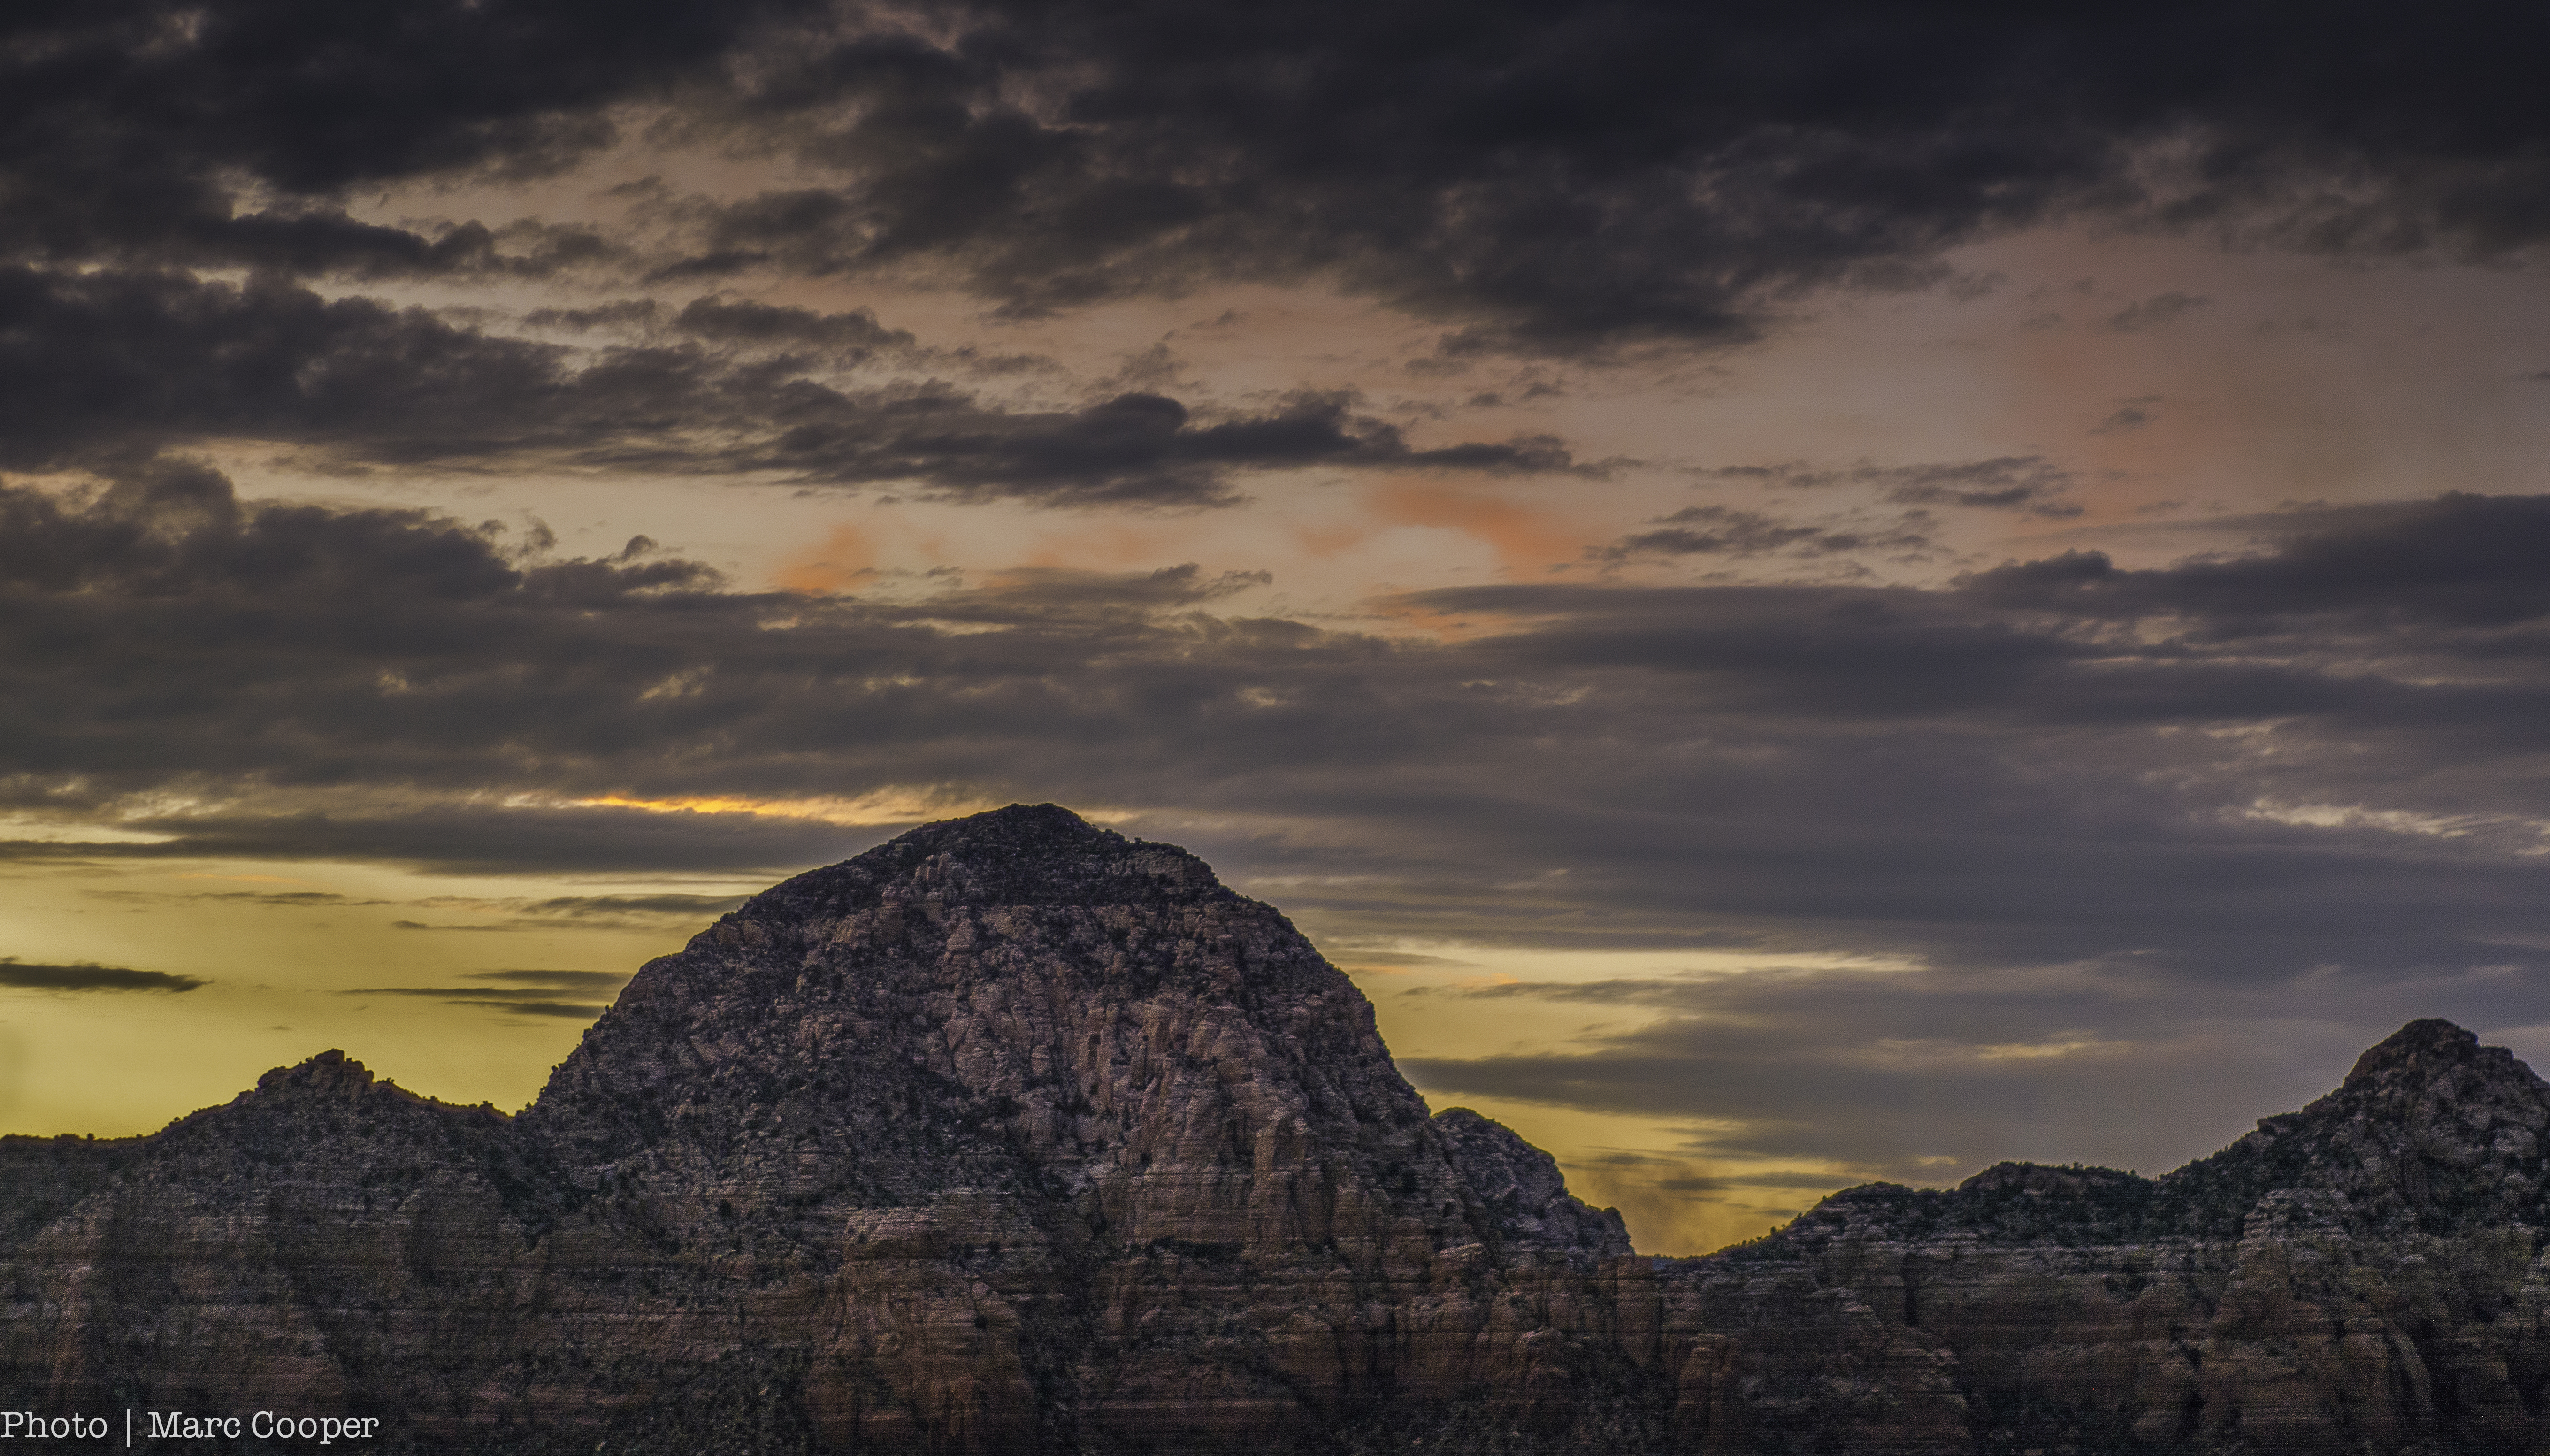
landscape, sea, nature, rock, horizon, mountain, cloud, sky, sunrise, sunset, morning, hill, dawn, dusk, evening, palmtrees, plateau, wigwam, arizonapassages, palmsprings, wigwammotel, sedona, afterglow, landform, geographical feature, mountainous landforms